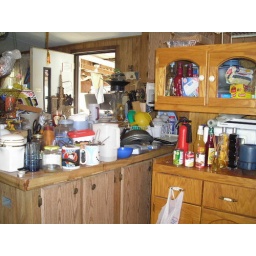
Unable to get into this kitchen yet.Cupboard was pushed in here to get couch out the back door.